Zhusheng Temple (Yunnan)

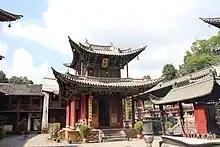
Drum Tower.

Zhusheng Temple traces its origins to the former Yingxiang Temple, founded in the Jiajing period (1522–1566) of the Ming dynasty (1368–1644) and would later become Zhusheng Temple in 1909, two years before the fall of the Qing dynasty (1644–1911).